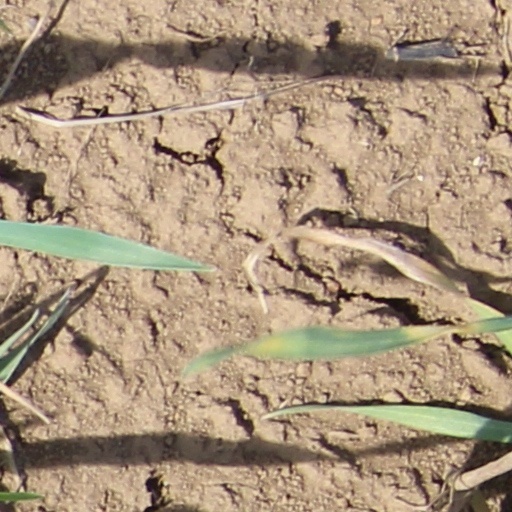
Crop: wheat